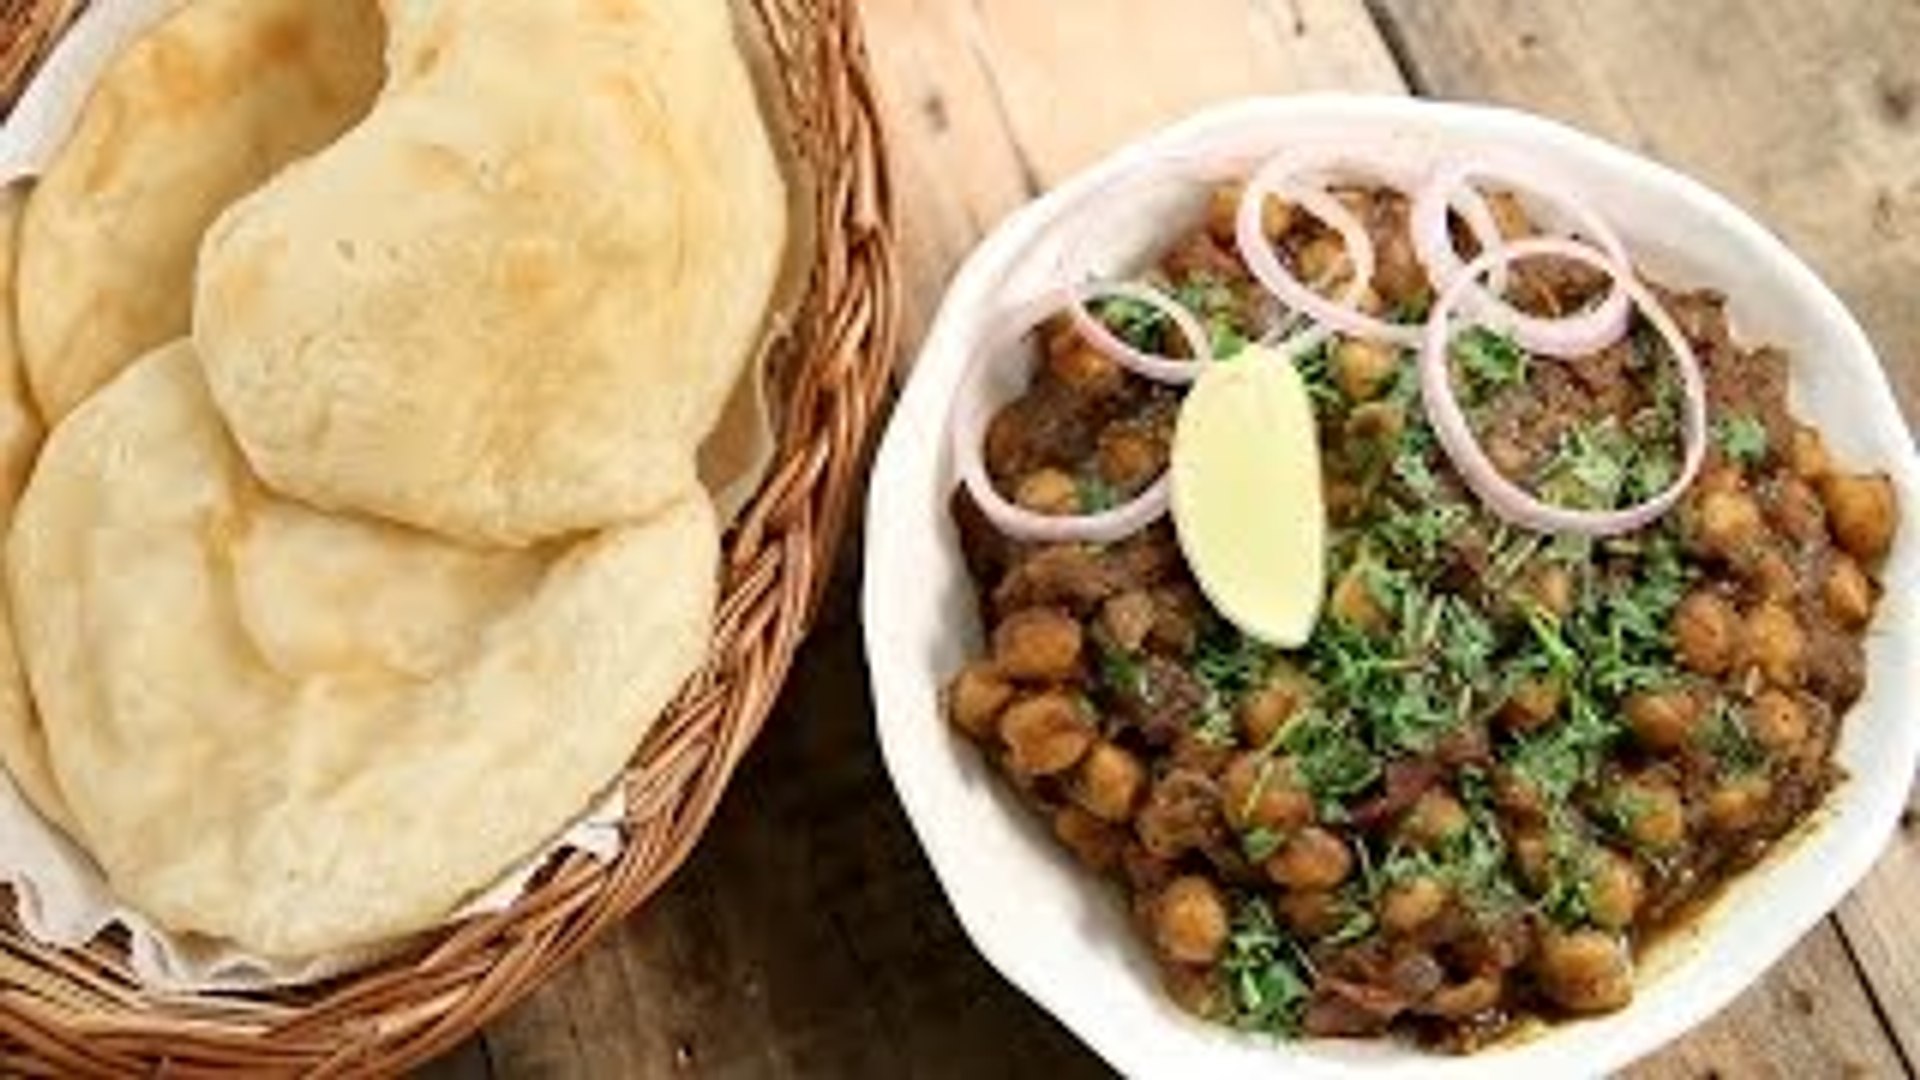
Dish: chole_bhature